McLaren

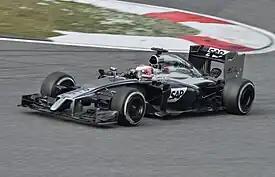
Jenson Button driving at the 2014 Chinese Grand Prix

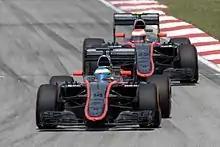

For the 2010 season, McLaren lost its status as the Mercedes works team; Mercedes decided to buy the Brackley-based Brawn team that had won the 2009 titles with its customer engines, Whitmarsh having chosen to abandon their exclusive rights to the Mercedes engines to help Brawn run. Mercedes still continued providing engines to McLaren, albeit under a supplier-customer relationship rather than the works partnership as before, while it sold its 40% shares of McLaren over two years but instead Mercedes remained supplying free engines for McLaren team until 2012. McLaren signed 2009 champion, Jenson Button, to replace Kovalainen alongside Hamilton in . Button won twice (in Australia and China) and Hamilton three times (in Turkey, Canada, and Belgium), but they and McLaren failed to win their respective championships, that year's MP4-25 largely outpaced by Red Bull's RB6.